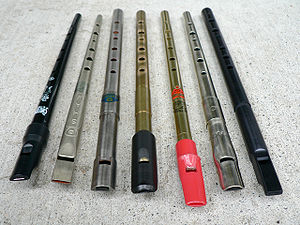
Blikfløjte
Blikfløjter
En blikfløjte eller tinfløjte er en lille diatonisk fløjte lavet af blik, som bruges meget i den irske og skotske folkemusik. Blev på engelsk kaldt en pennywhistle, fordi den kunne købes for en britisk penny før i tiden.